DoDonPachi Resurrection

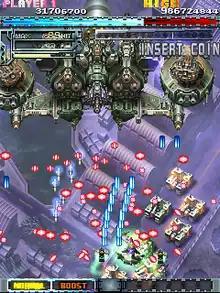
Arcade version screenshot.

In addition to all 3 ships seen in the original "Donpachi" and "Dodonpachi," there are 3 different ship styles to choose from to suit one's playstyle. Bomb style, recommended for beginners gives you a stock of 3 bombs that can be increased upon death, the MAXIMUM bonus upon obtaining bombs past your maximum capacity, an autobombing skill that deploys a weak bomb in case you get hit, and bomb powerups that increase your stock of bombs. To compensate, your firepower is somewhat small. Power style replaces bombs with a Normal/Boost system, where pressing a third button on the controller/joystick would change your style of firepower. Normal is the same amount of firepower as it is the Bomb style, but Boost doubles the firepower and gives you a larger laser. Strong style (Introduced in Black Label and Version 1.5) gives the player max firepower as well as bombs but makes the game slightly harder.